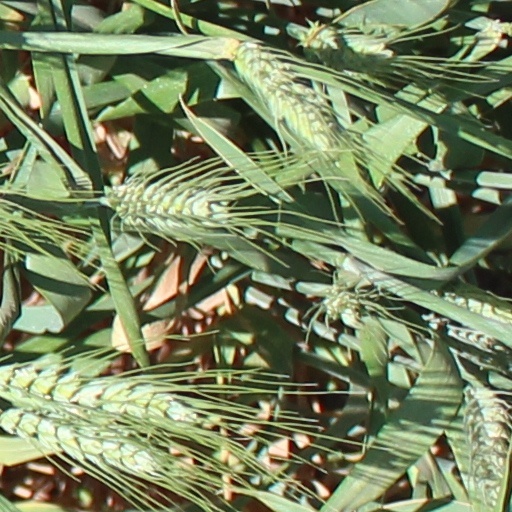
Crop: wheat